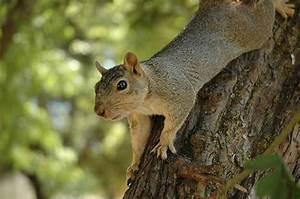
squirrel